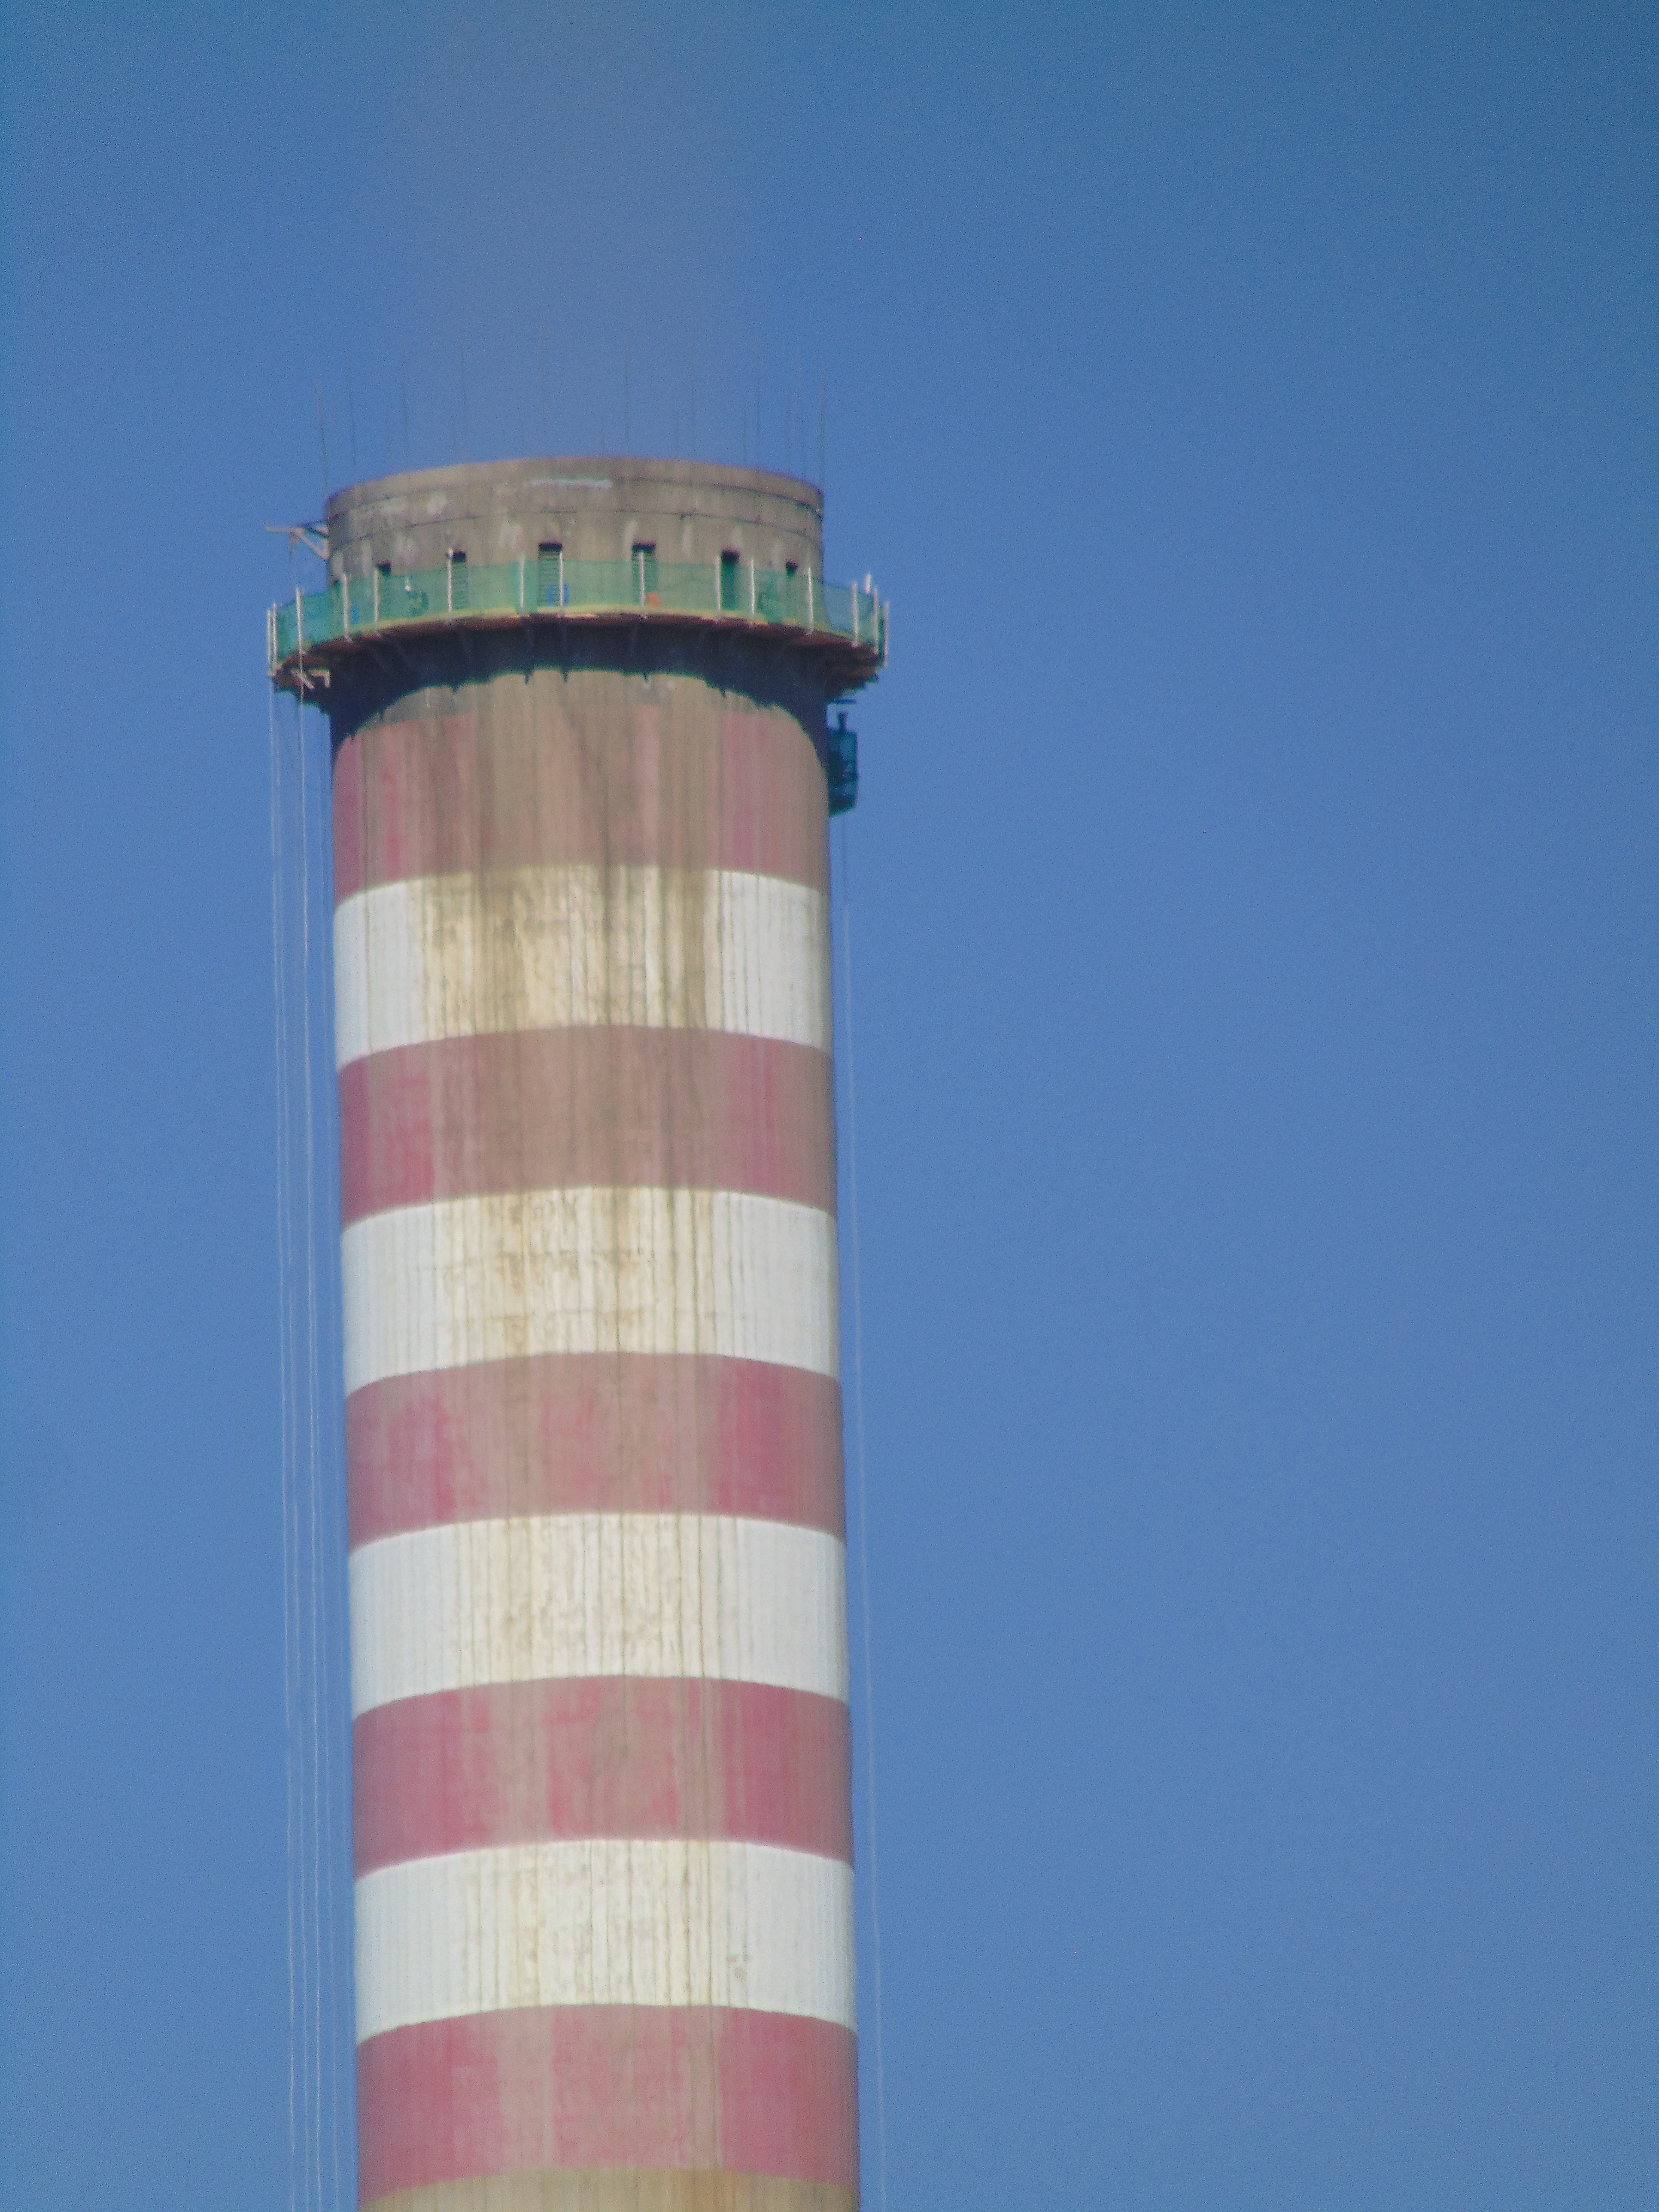
chimenea, tower, shot tower, cylinder, chimney, silo, architecture, control tower, observation tower